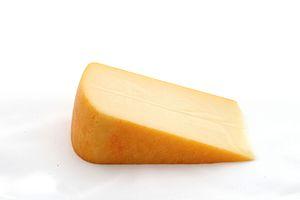
Tilsiter doux (vert) - Fromage suisse gras, à pâte mi-dure, au lait de vache pasteurisé.